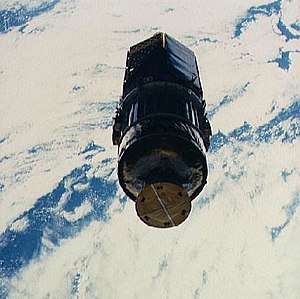
Tracking and Data Relay Satellite
TDRS-C fra STS-26 Discovery .
Tracking and Data Relay Satellite er en kommunikationssatellit i et netværk af satellitter: Tracking and Data Relay Satellite Systeme.